Aaron of York

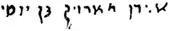
Autograph of Aaron of York

Aaron of York or Aaron fil Josce, was a Jewish financier and chief rabbi of England. He was born in York before 1190 and died after 1253. He was probably the son of Josce of York, the leading figure in the York pogrom of 1190.